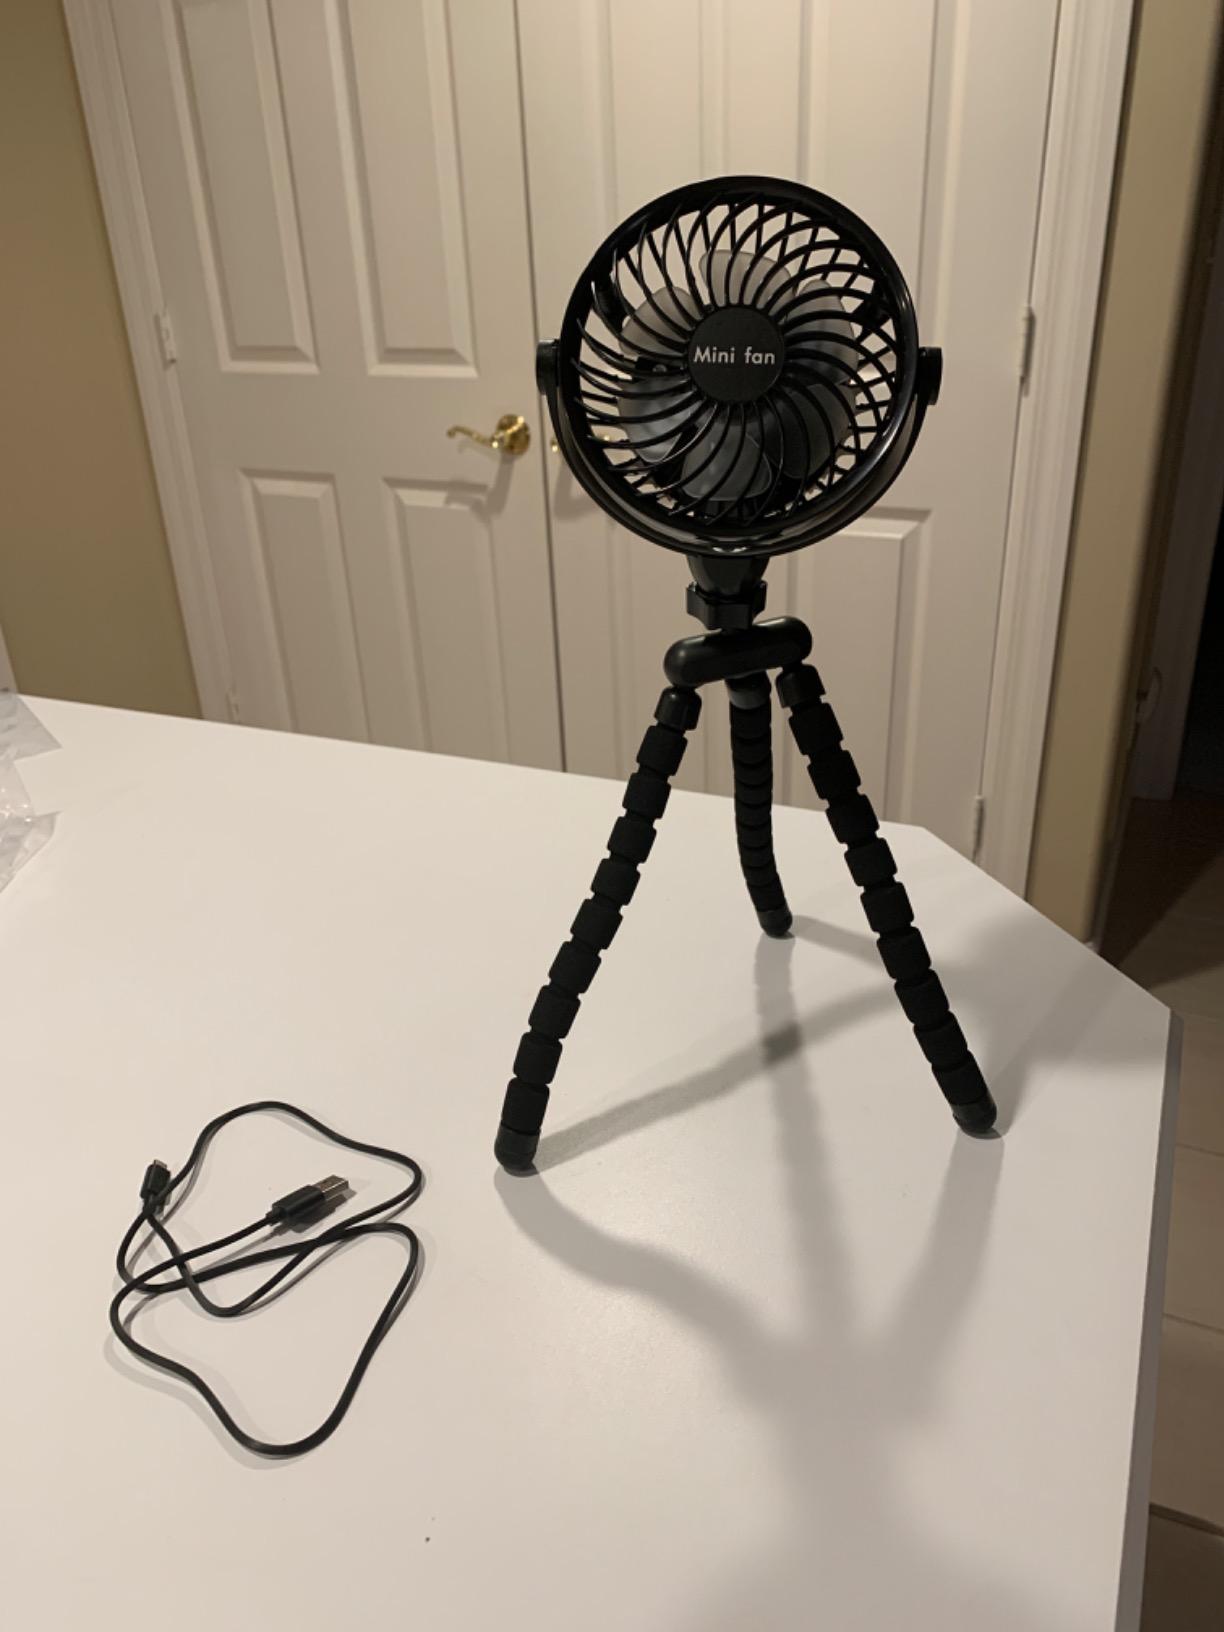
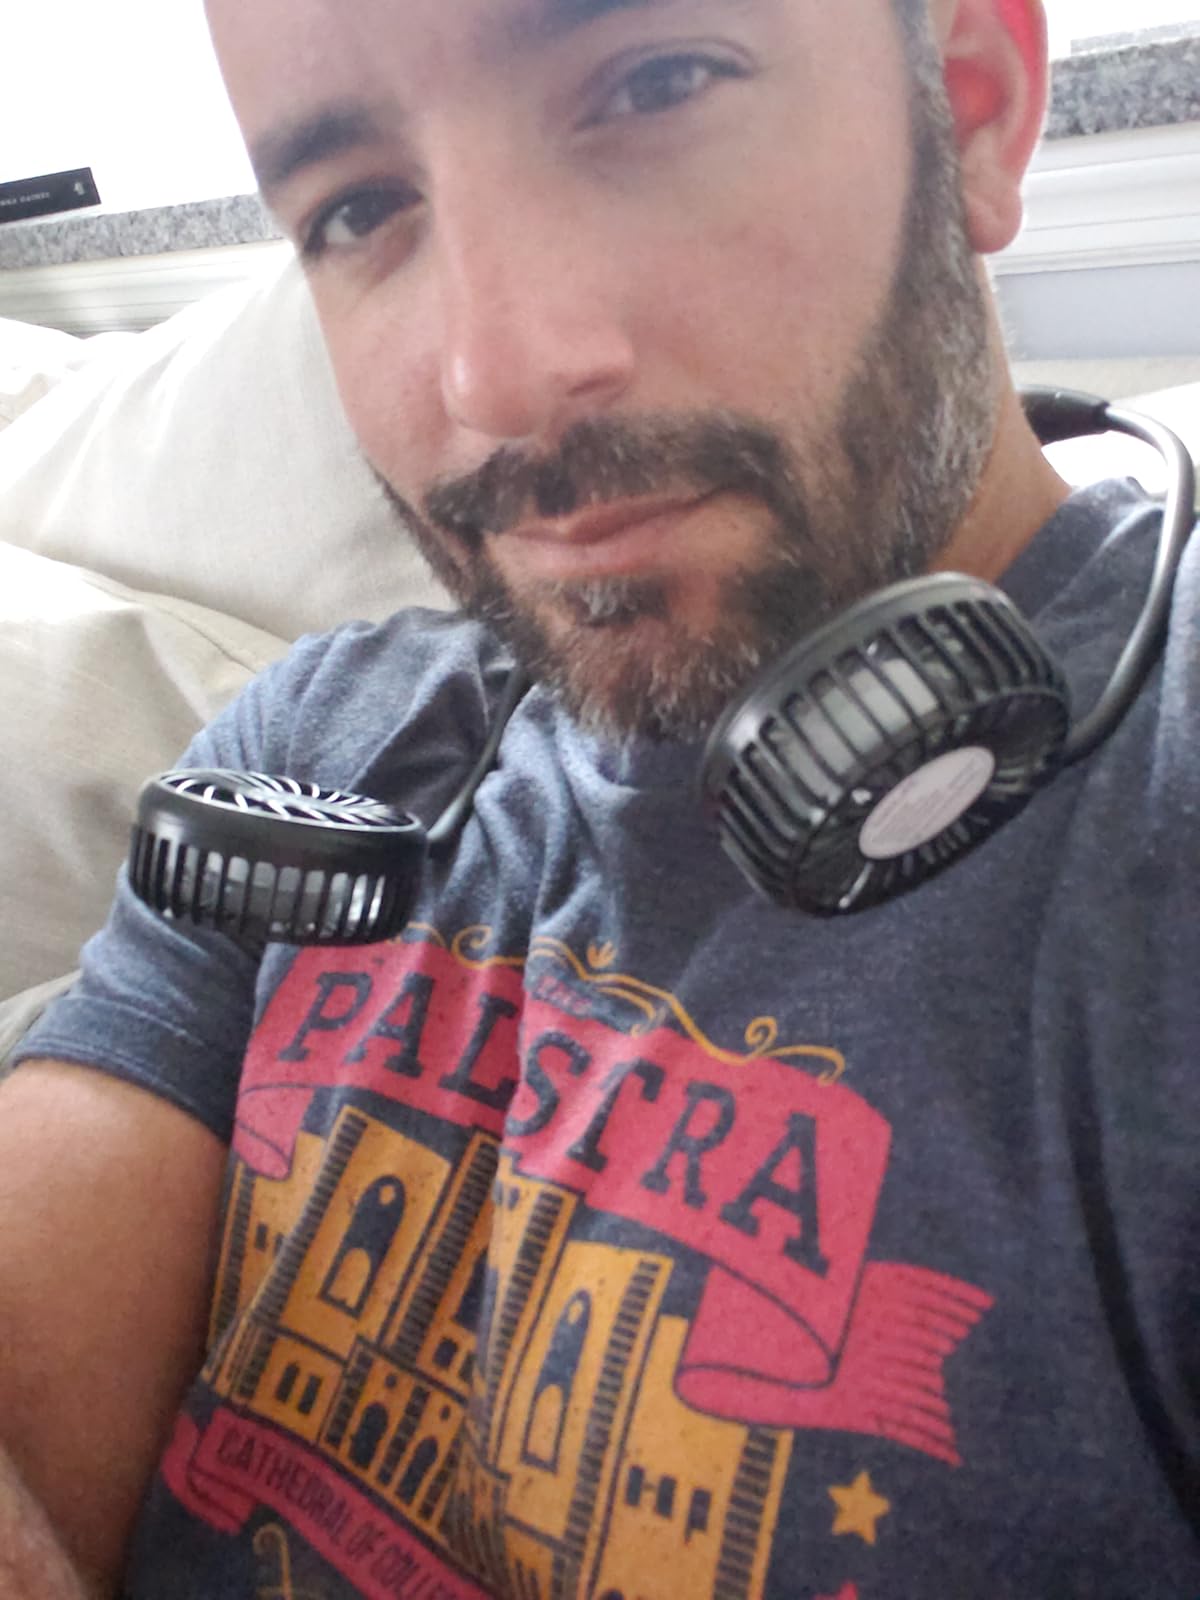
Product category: fan
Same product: no